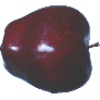
Label: Apple Red Delicious 1